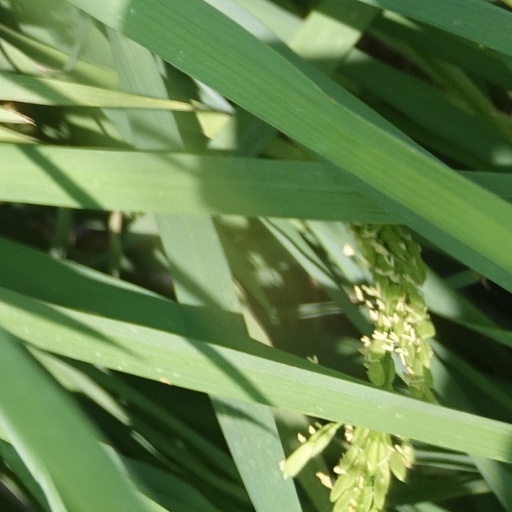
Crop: rice